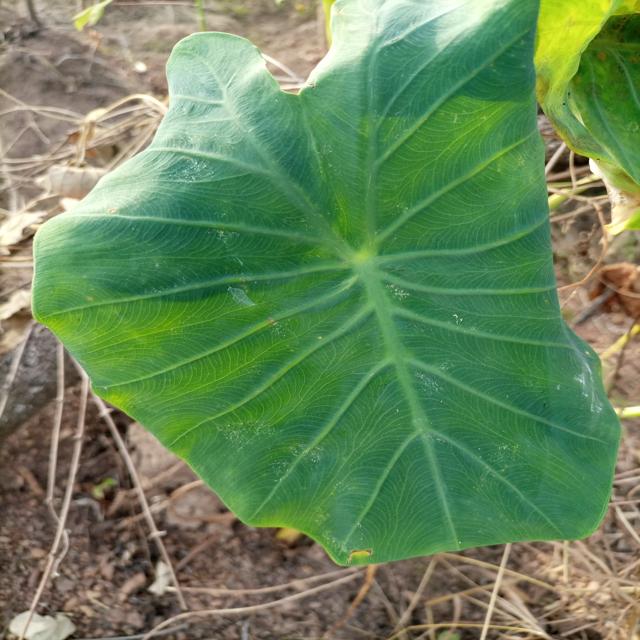
Label: Healthy